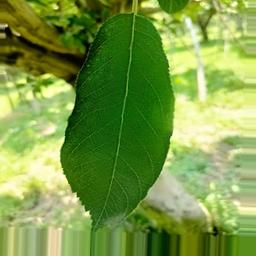
Label: Healthy